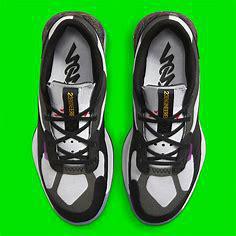
Brand: Jordan
Model: Air 200E